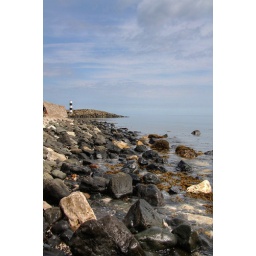
Rocks, sea, sky and a small tower in distance